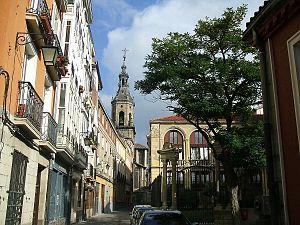
Le tourisme dans la Communauté autonome basque a vu 1 991 790 voyageur en 2009 selon les informations de l'Eustat.